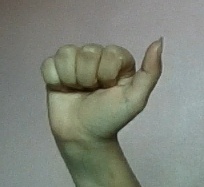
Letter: dhad